Chanmyr Udumbara

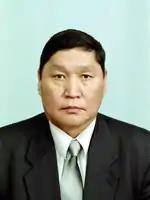

Chanmyr Udumbara (20 April 1948 – 14 November 2021) was a Russian statesman and politician. He served on the Federation Council from 24 December 2001 to 8 October 2002.